David H. Rowe

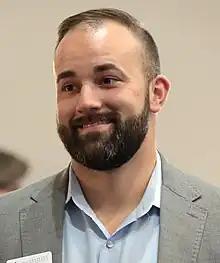
Rowe at the 2022 Hazlitt Summit hosted by Young Americans for Liberty Foundation

David Hummer Rowe is an American politician from Pennsylvania. He is a member of the Republican Party and has represented the 85th District in the Pennsylvania House of Representatives since 2019.